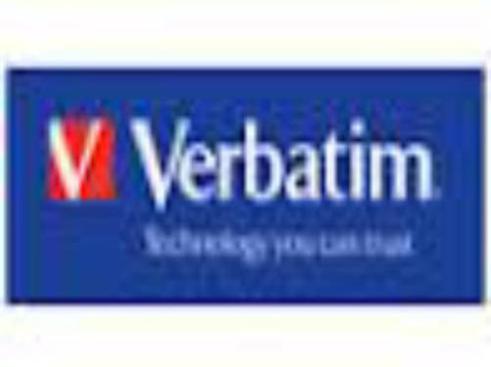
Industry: Necessities